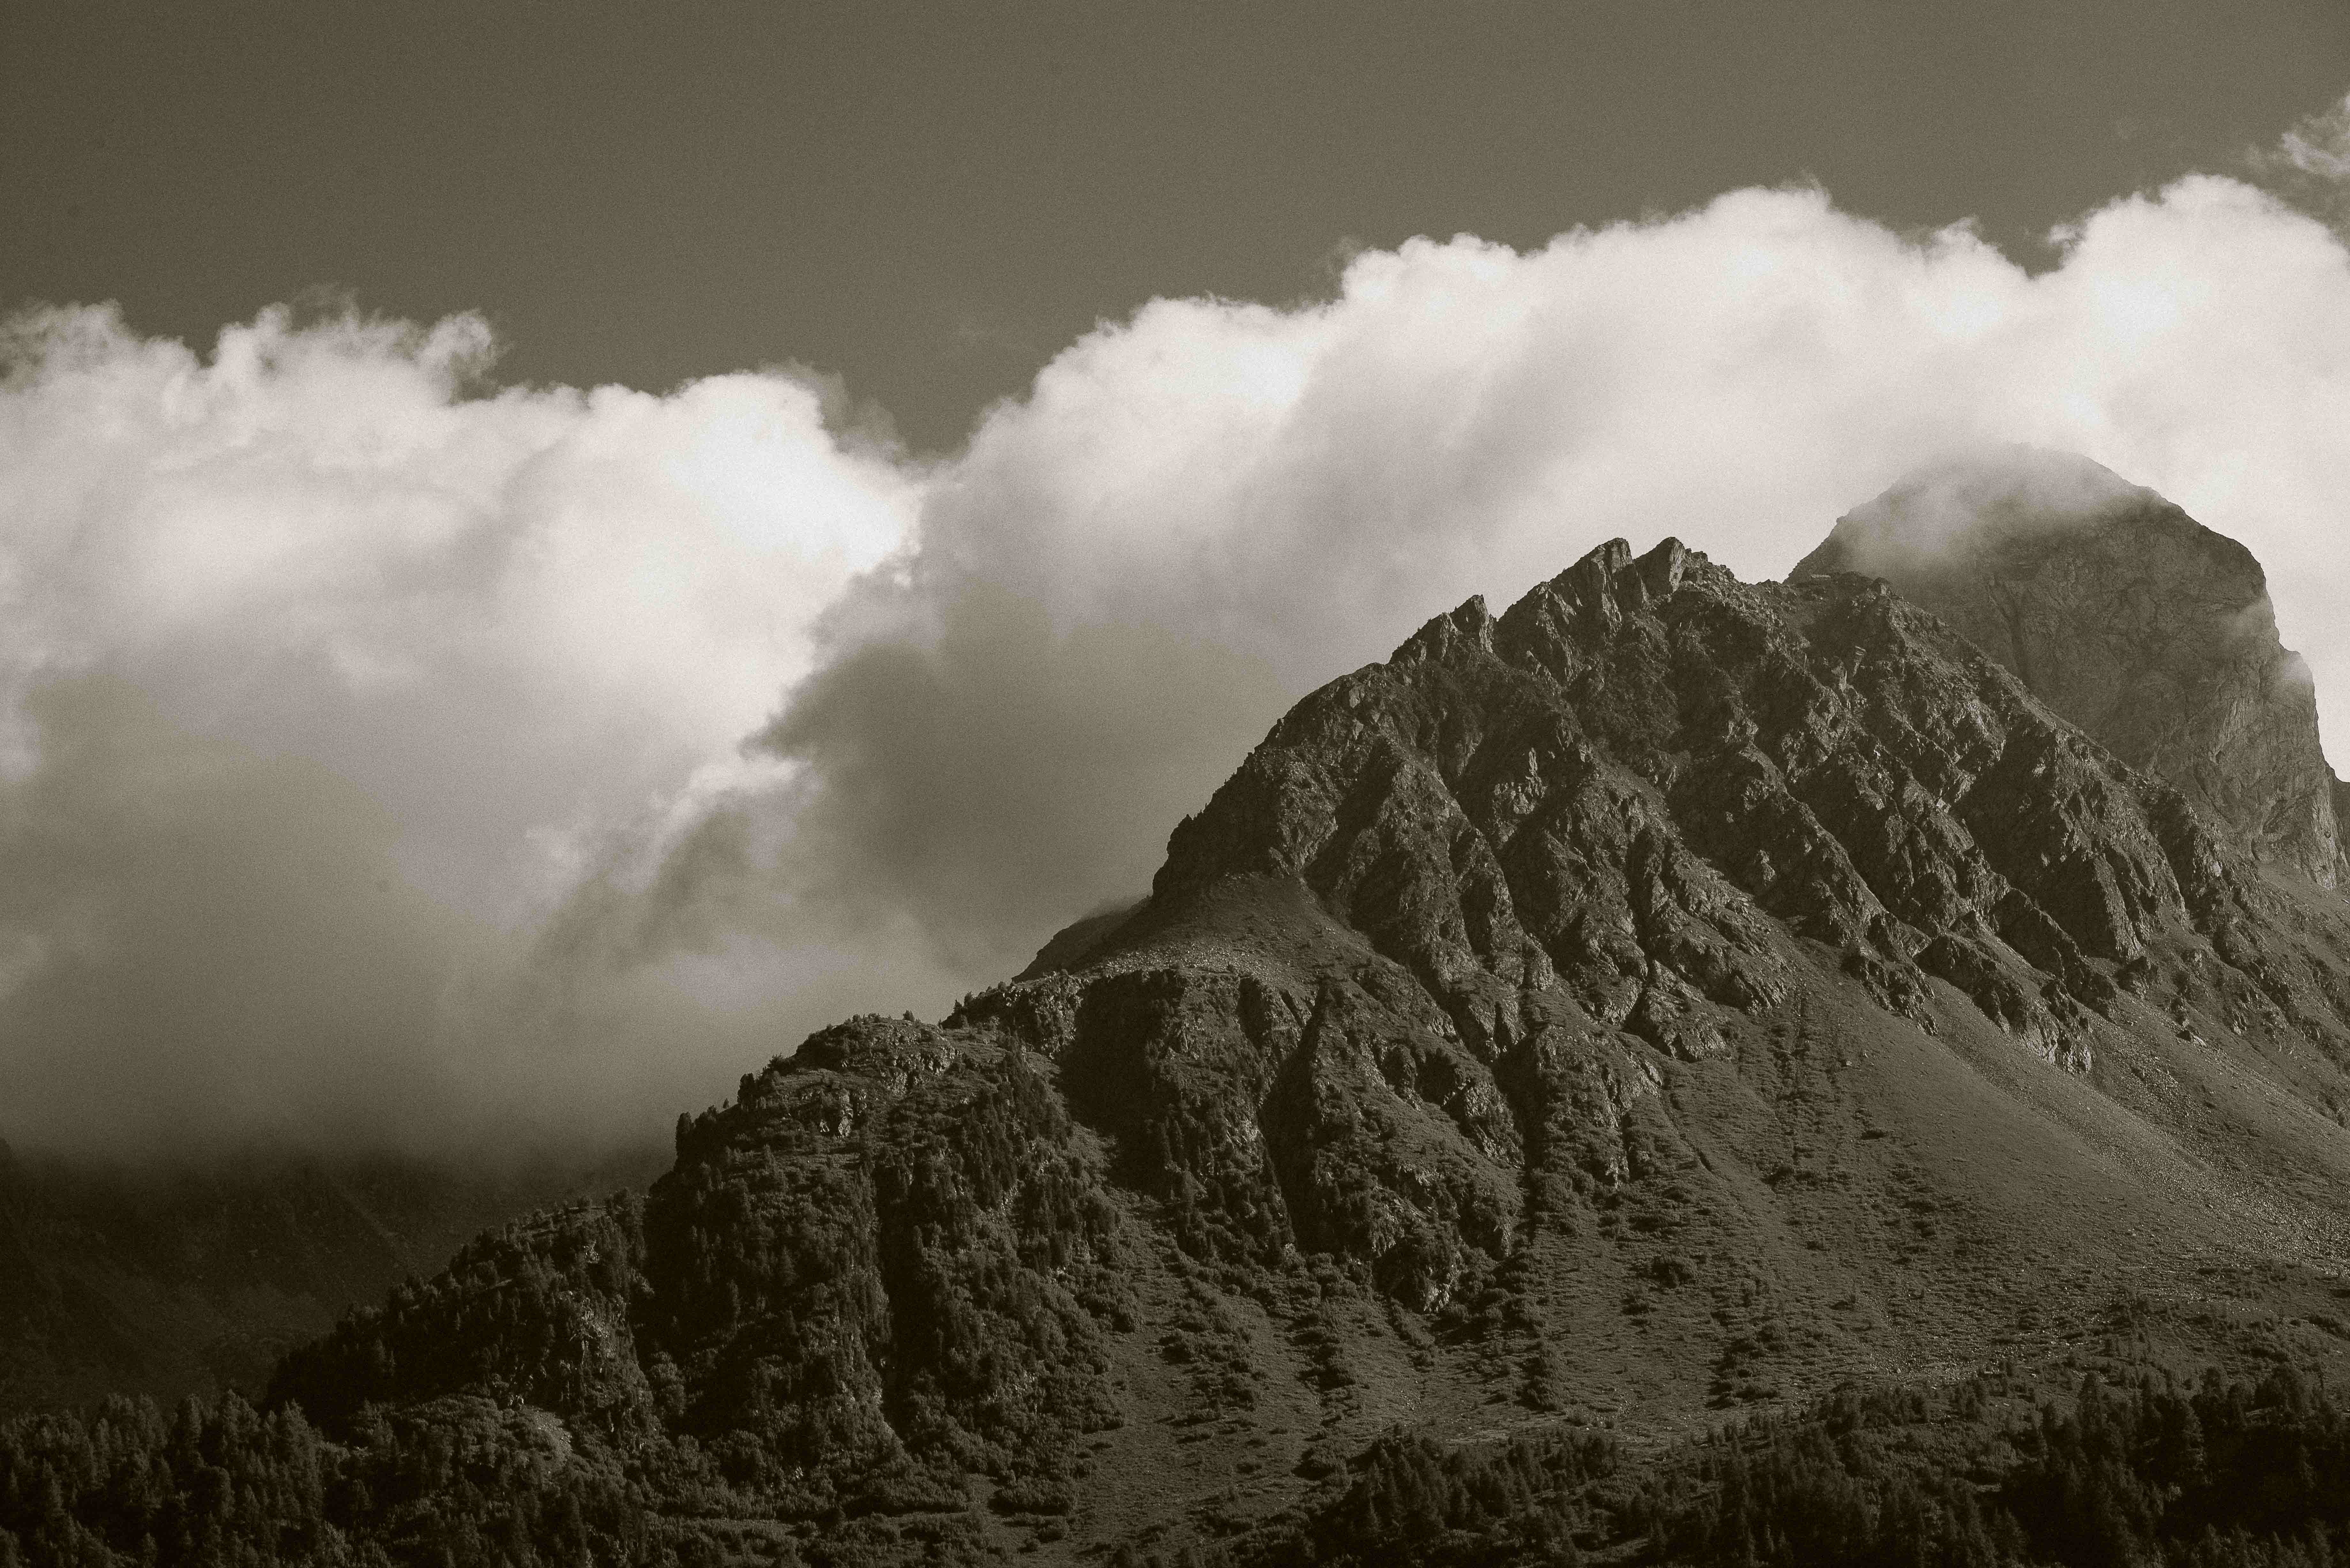
landscape, nature, rock, mountain, snow, cloud, black and white, sky, mist, hill, mountain range, weather, monochrome, ridge, summit, alps, plateau, landform, meteorological phenomenon, monochrome photography, geographical feature, atmospheric phenomenon, mountainous landforms